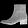
Label: Ankle boot